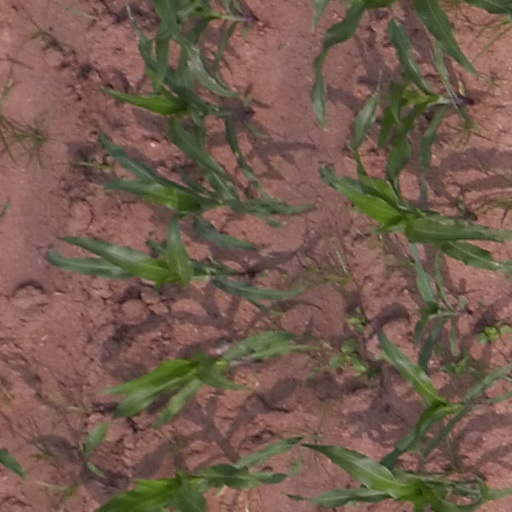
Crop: maize; corn